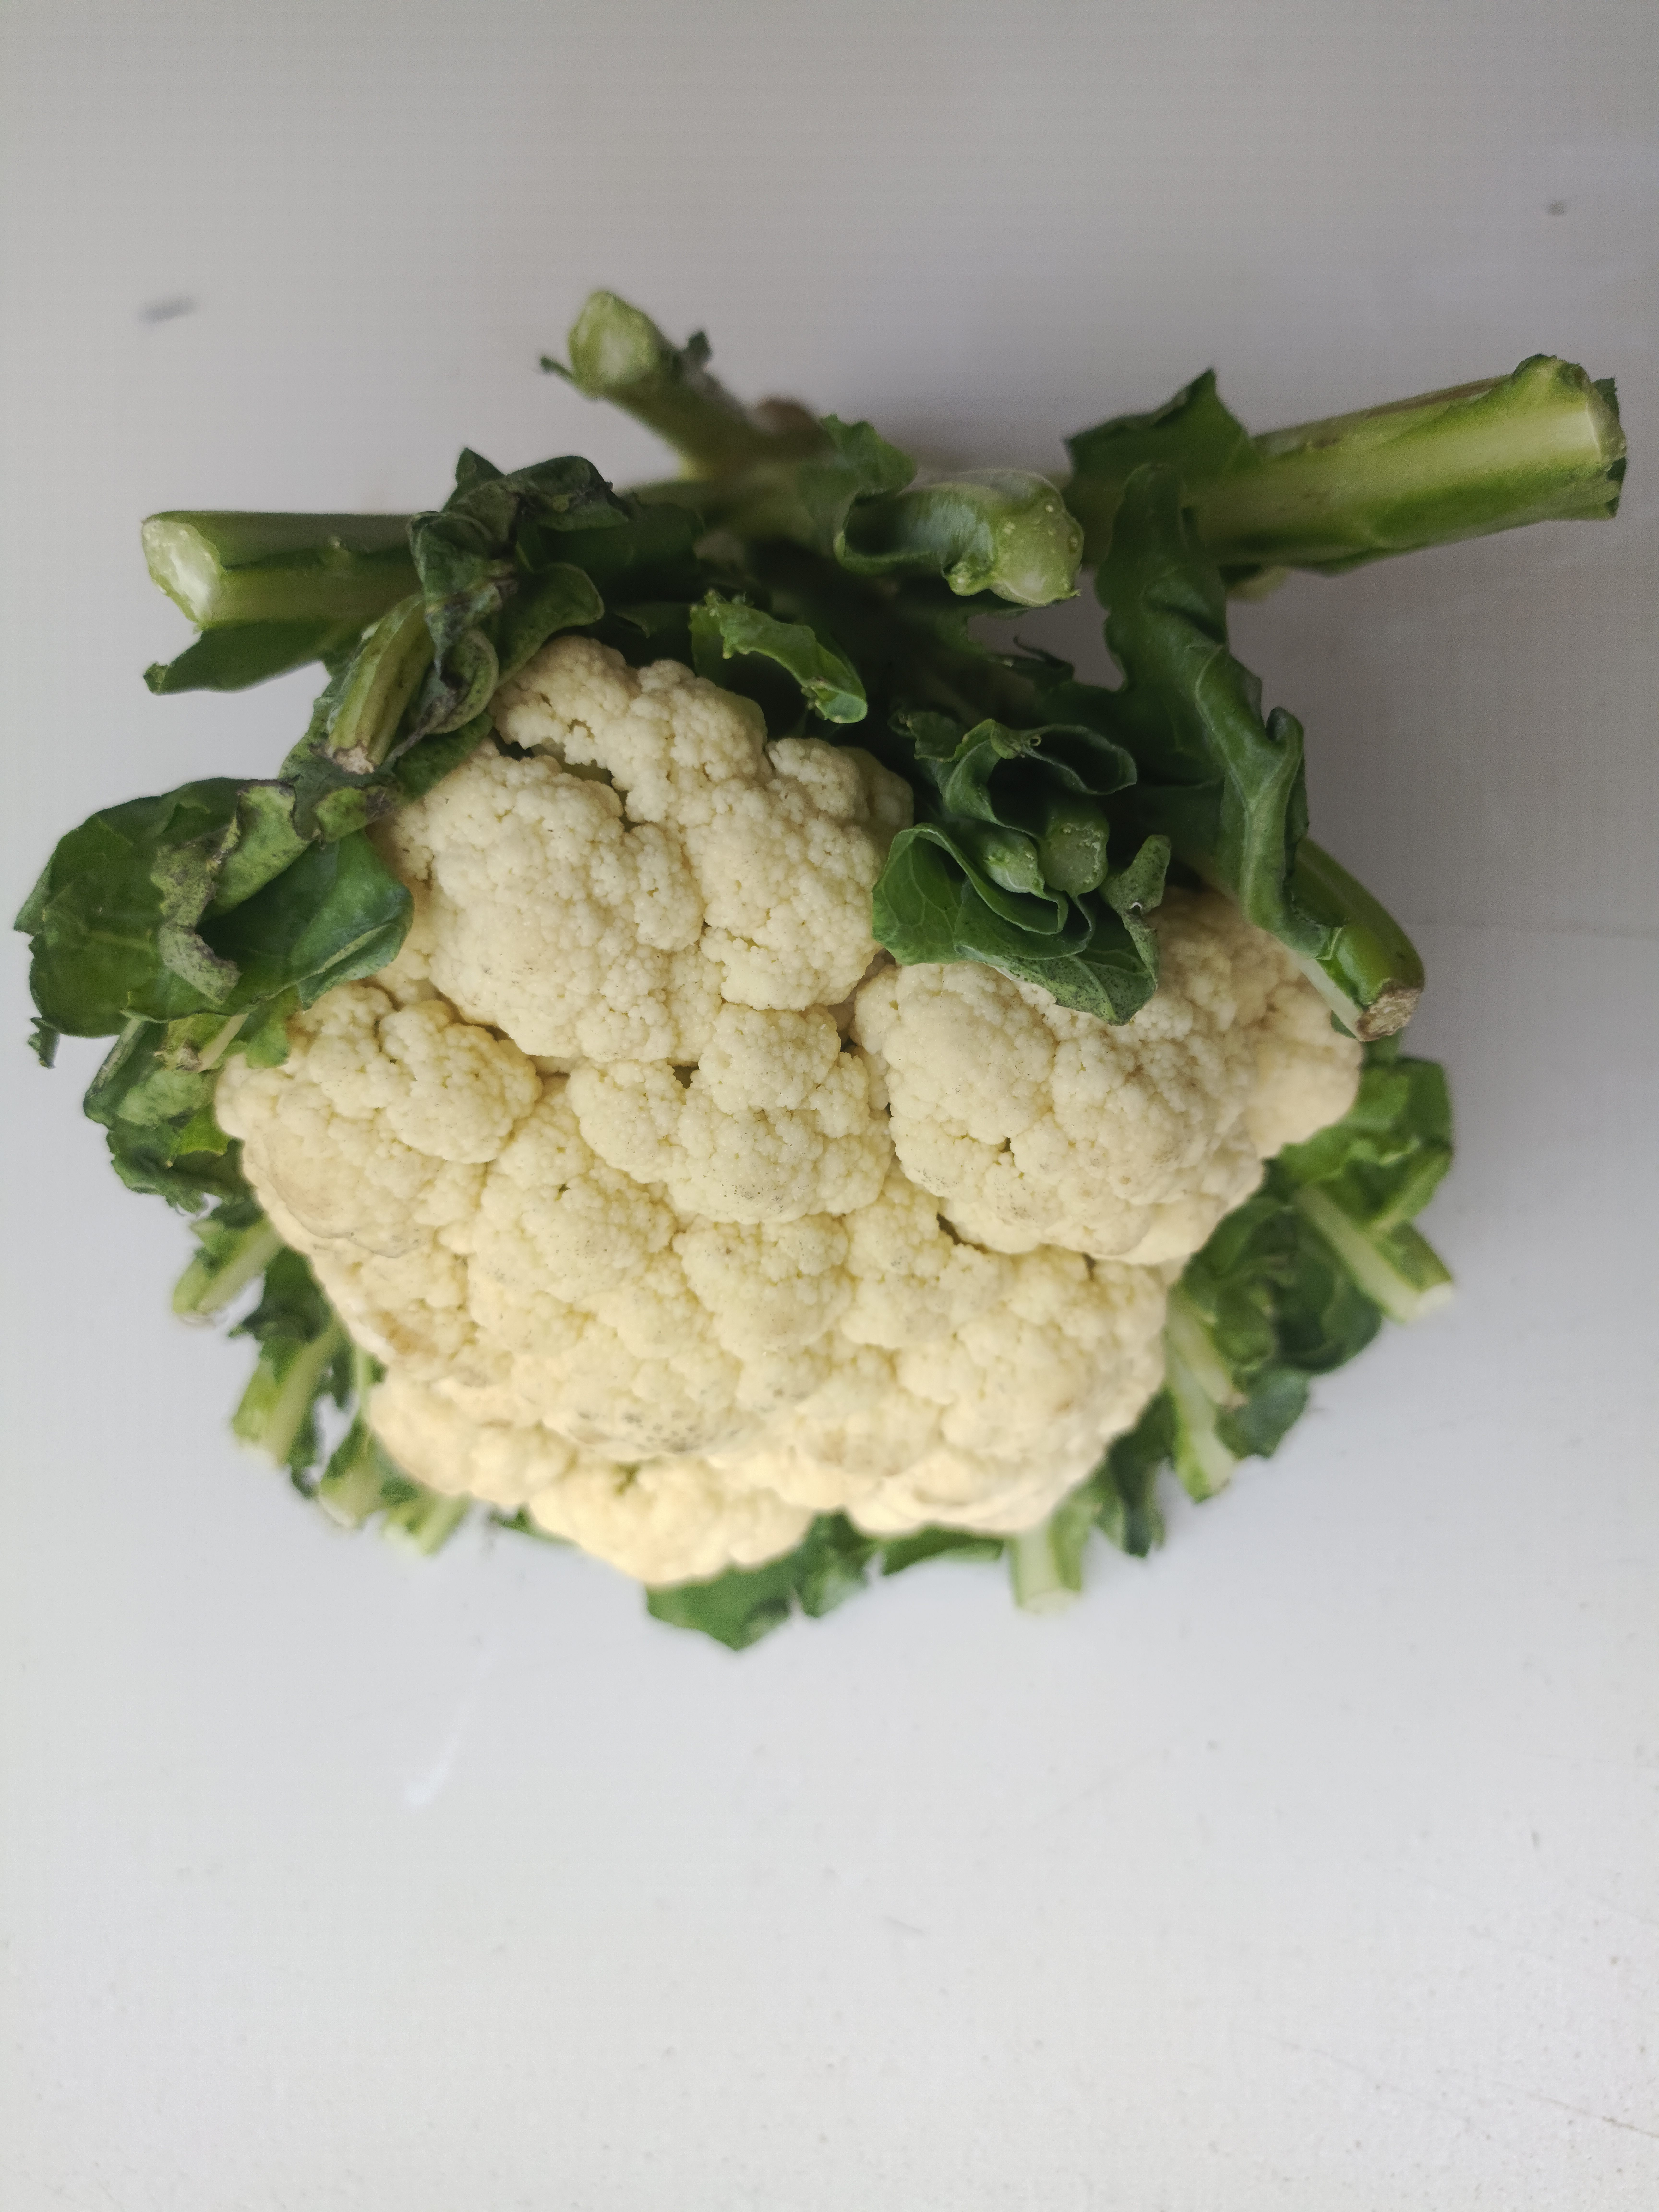
Label: Brassica oleracea